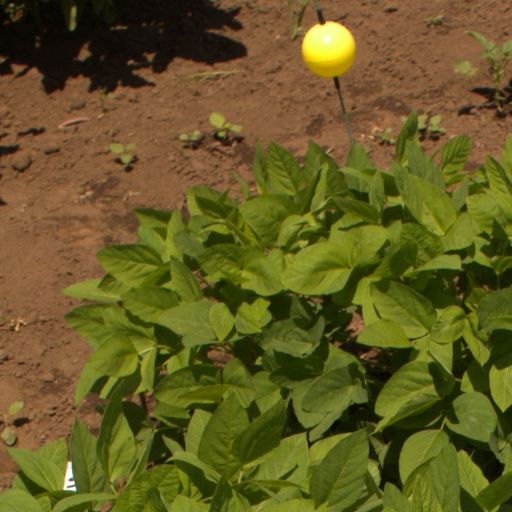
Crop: soybean